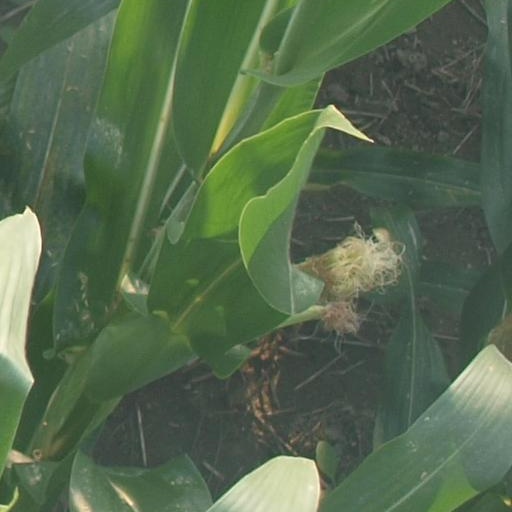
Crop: maize; corn